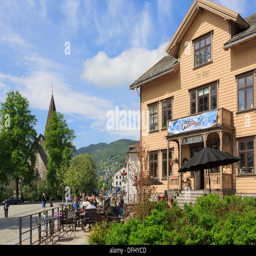
people sitting outside cafe in a traditional wooden building in summer